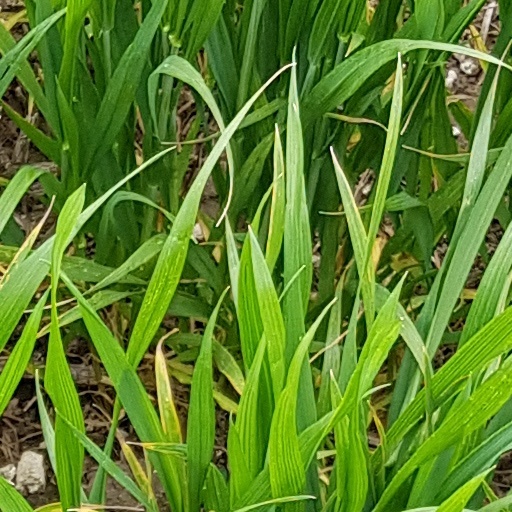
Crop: wheat